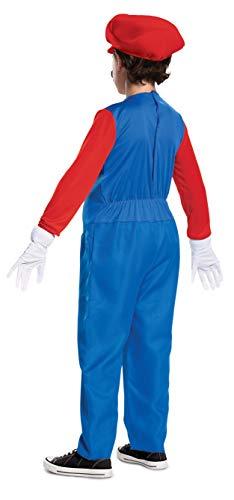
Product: Disguise Nintendo Mario Deluxe Boys' Costume
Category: Toys & Games | Dress Up & Pretend Play | Costumes
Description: NINTENDO - SUPER MARIO BROS.
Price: $18.37
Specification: ProductDimensions:42x14x3inches|ItemWeight:11.2ounces|ShippingWeight:1pounds(Viewshippingratesandpolicies)|ASIN:B07NF12CPZ|Itemmodelnumber:10772L|Manufacturerrecommendedage:4-5years